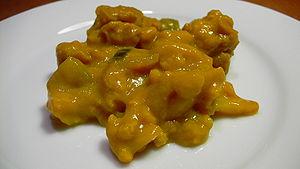
Le piccalilli est une recette de condiment à base de vinaigre, composée de légumes coupés et d'épices, qui appartient à la famille des pickles originaires de l'Inde.